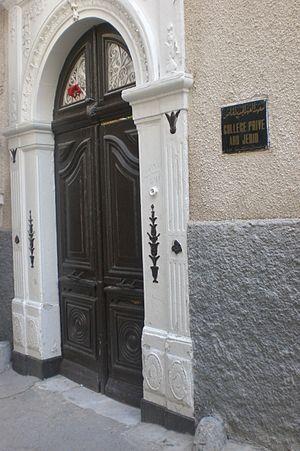
Le Destour est un parti politique tunisien fondé en 1920 et dont le but est de libérer la Tunisie du protectorat français.